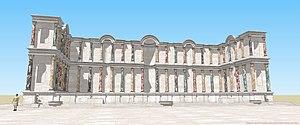
Restitution du Nymphée de Laodicée du Lycos
La ville antique de Laodicée du Lycos en Carie, en Lydie ou en Phrygie était la capitale de la Phrygie en Asie Mineure. Ses ruines sont encore visibles à proximité entre le village de Goncali et le quartier d'Eskihisar, à 6 km du centre de Denizli en Turquie.
Un nymphée est un bassin recevant une source considérée à l'origine comme sacrée.